Erik Malmberg (chess player)

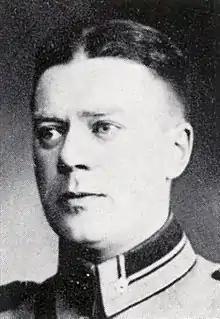

Erik Malmberg (23 April 1892 – 13 August 1934) was a Finnish chess player.